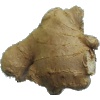
Label: Ginger Root 1